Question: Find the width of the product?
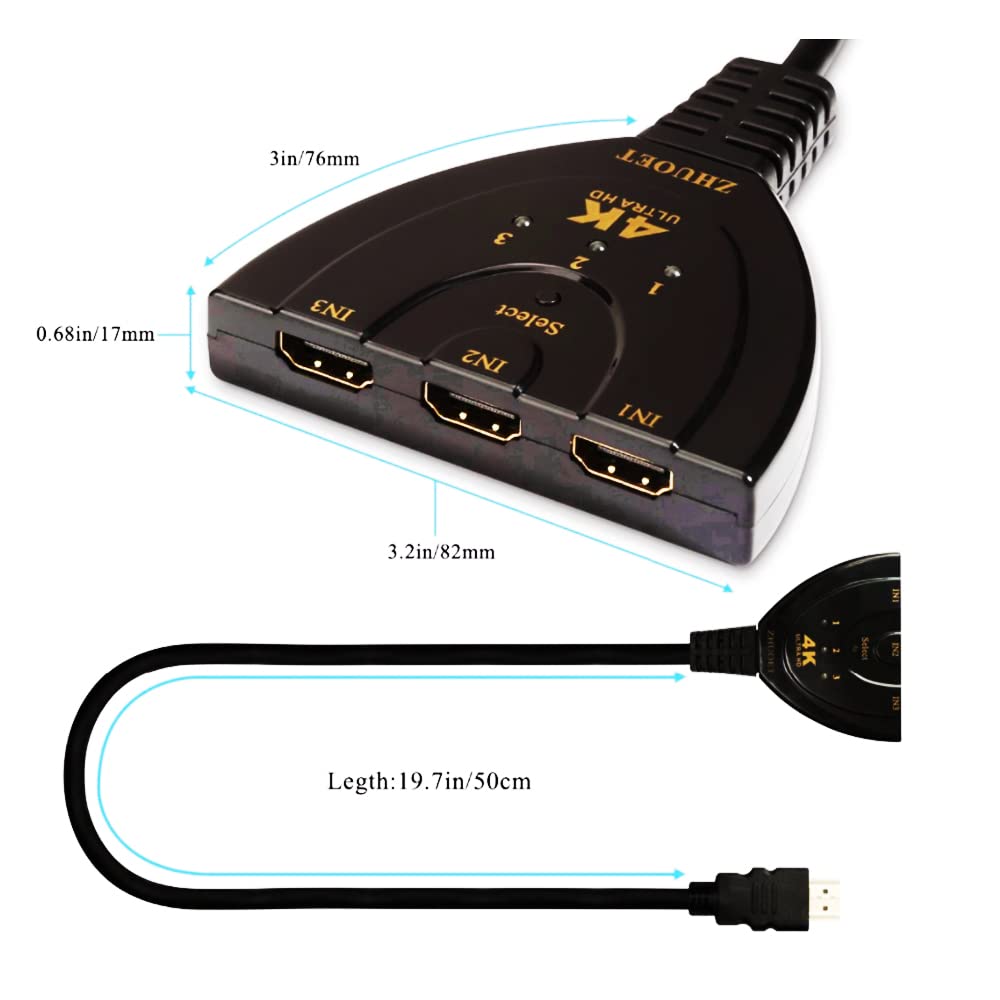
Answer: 82.0 millimetre